Annie E. A. Walker

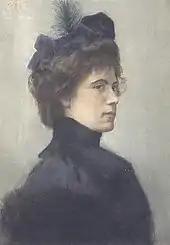
"La Parisienne", pastel of 1896, in the collection of Howard University

Born in Flatbush, New York, on October 5, 1855, to Nancy Cassidy and Francis Anderson, Walker was the youngest of five children. She entered the teaching profession at an early age, teaching in Jacksonville, Florida and Orrville, Alabama. After passing examinations before the Selma Board of Education, she was appointed a teacher in the Burwell Academy in Selma where she taught for several years. In 1875 she married Selma lawyer Thomas Walker in Dallas, Alabama. In 1890 she moved to Washington, D.C., and began private lessons in drawing and painting. After a year of private lessons Walker was admitted to the Corcoran School of Art, but was refused entry when it was discovered that she was black. When she appeared at the Corcoran, she was told by the admitting instructor that "...the trustees have directed me not to admit colored people. If we had known that you were colored, the committee would not have examined your work." Walker was acquainted with abolitionist Frederick Douglass, and he wrote a powerful appeal to the administration on her behalf asking them to " ...reconsider this exclusion and admit Mrs. Walker to the Corcoran Gallery of Art, and thus remove a hardship and redress a grievous wrong imposed upon a person guilty of no crime and one in every way qualified to compete with others in the refining and ennobling study of art..." His appeal and others, however, drew no positive response and her rejection was not reversed.